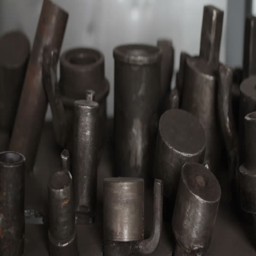
metal templates on the rack .